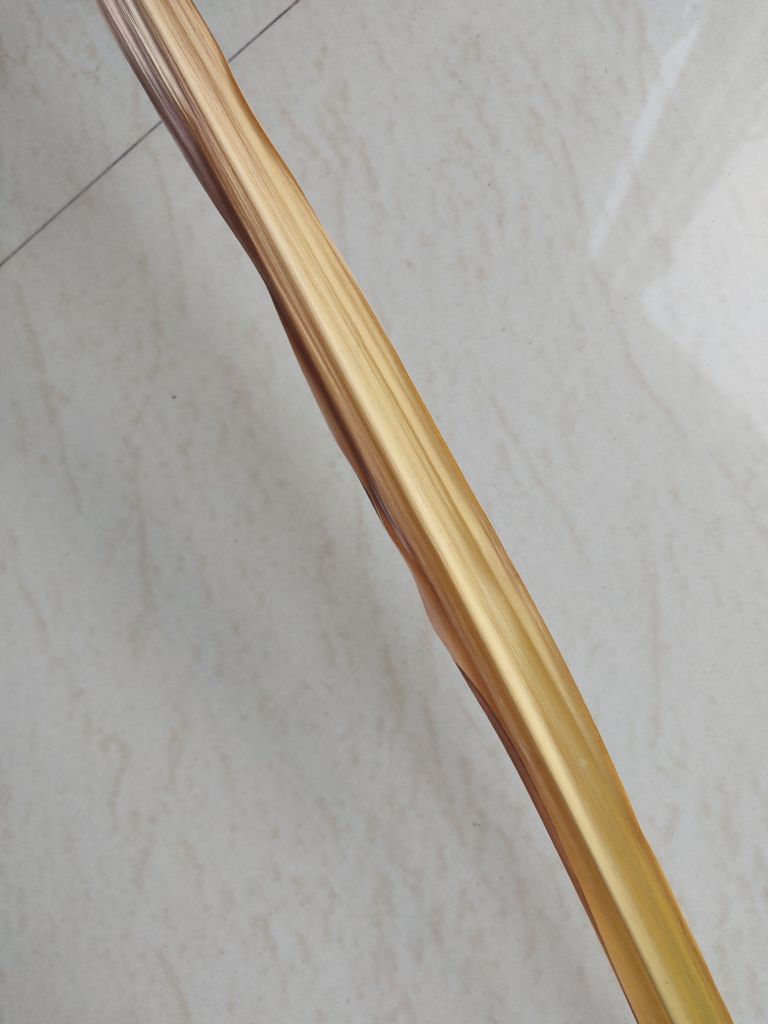
Label: Yellow Leaf